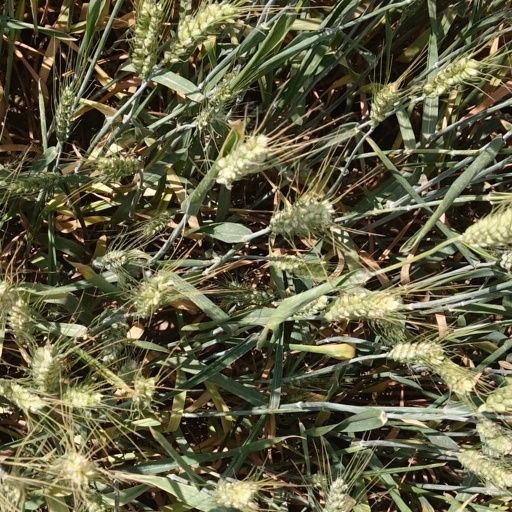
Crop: wheat